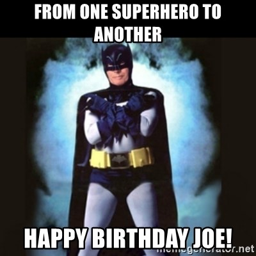
comic book character - from superhero to person !